2005 Planoise Forum fire

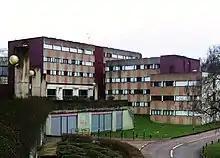
The Forum, today.

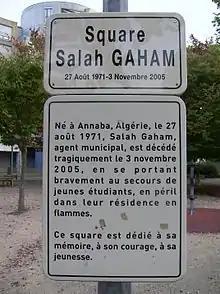
Commemorative plaque of Salah Gaham.

The 2005 conflagration of the Forum is a fire which took place in the neighborhood of Planoise, in Besançon (Doubs, France). The fire killed the building's concierge and seriously wounded two Chinese student residents.